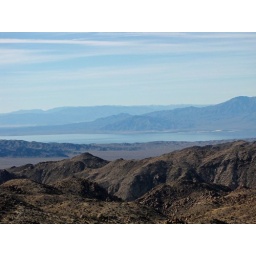
The Salton Sea, the largest salt water lake in the US.